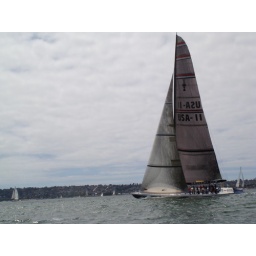
One of the boats named &amp;quot;Stars &amp;amp; Stripes&amp;quot; that competed in and won the America's cup in 1988 and 1989.